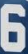
Number: 6